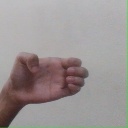
अक्षर: ख